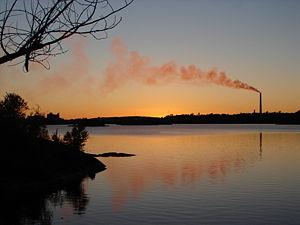
Inco Superstack est une cheminée d'usine à Sudbury au Canada. Haute de 381 m et construite en 1972, il s'agit en 2019 de la deuxième plus haute cheminée d'usine au monde.
Grand Sudbury, le plus souvent appelée simplement Sudbury et anciennement nommée Sainte-Anne-des-Pins, est une ville du Nord de l'Ontario au Canada. Elle compte une population francophone notable et un important pôle culturel franco-ontarien. L'abondance de nickel dans la région lui vaut également le surnom de Capitale du nickel.